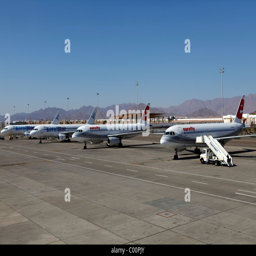
aircraft stand on the runway